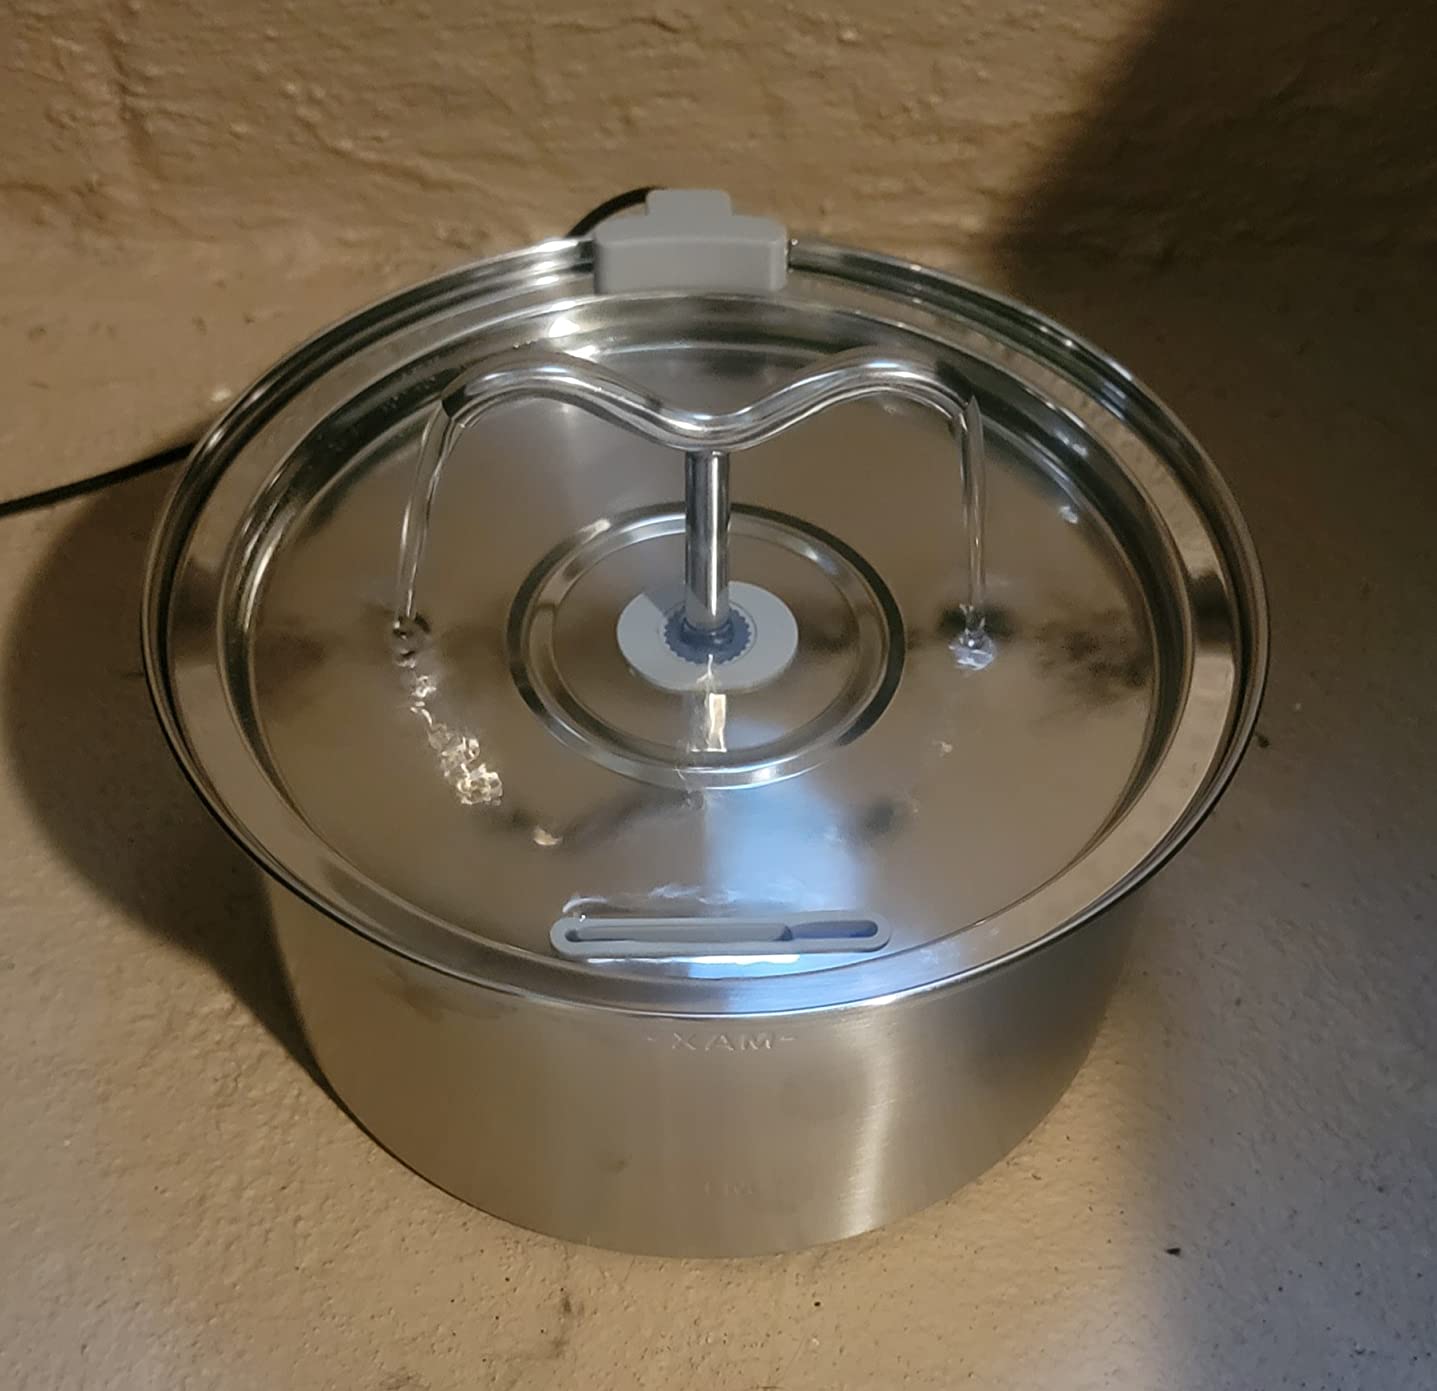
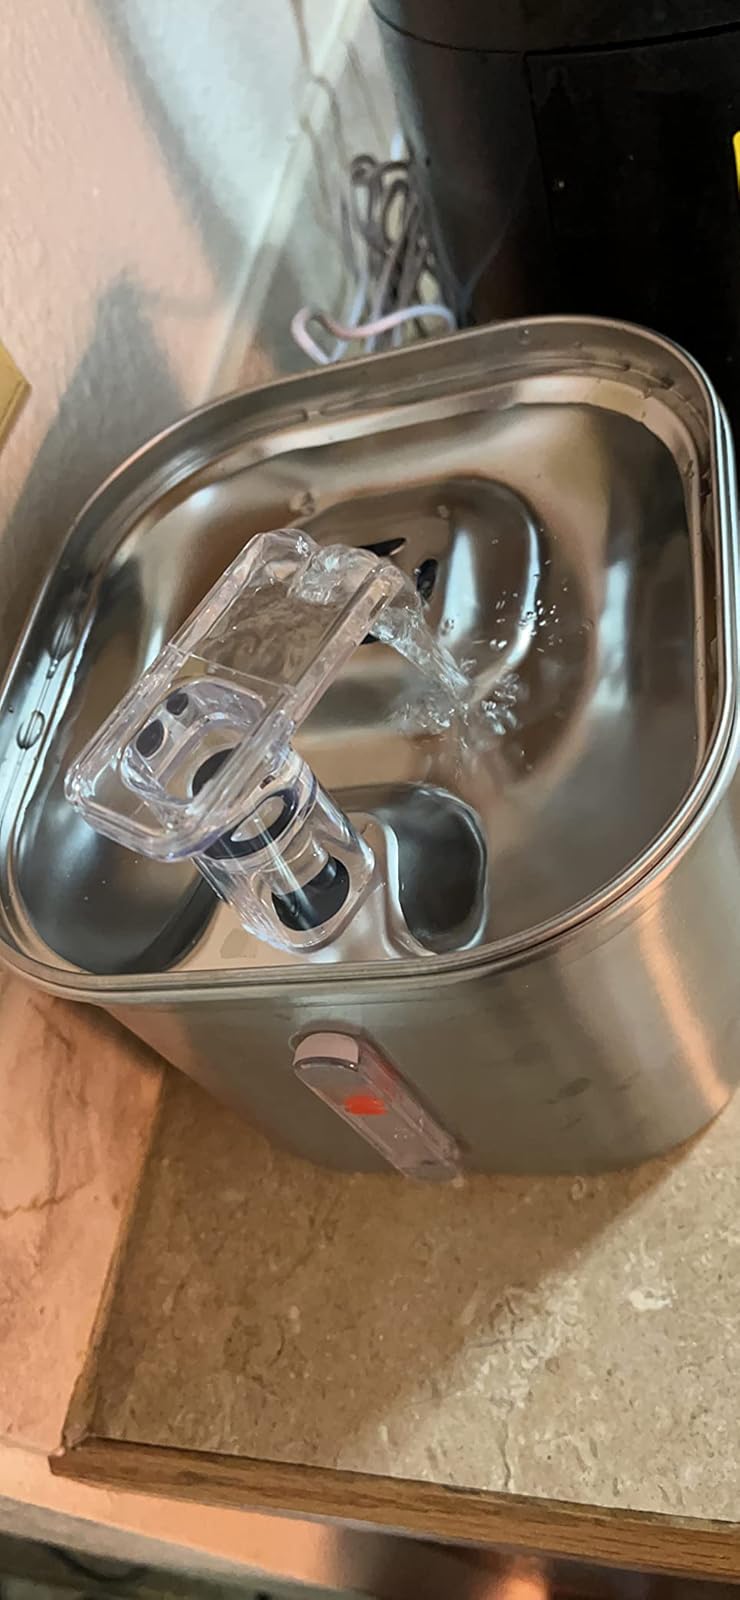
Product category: items_bowl
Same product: no